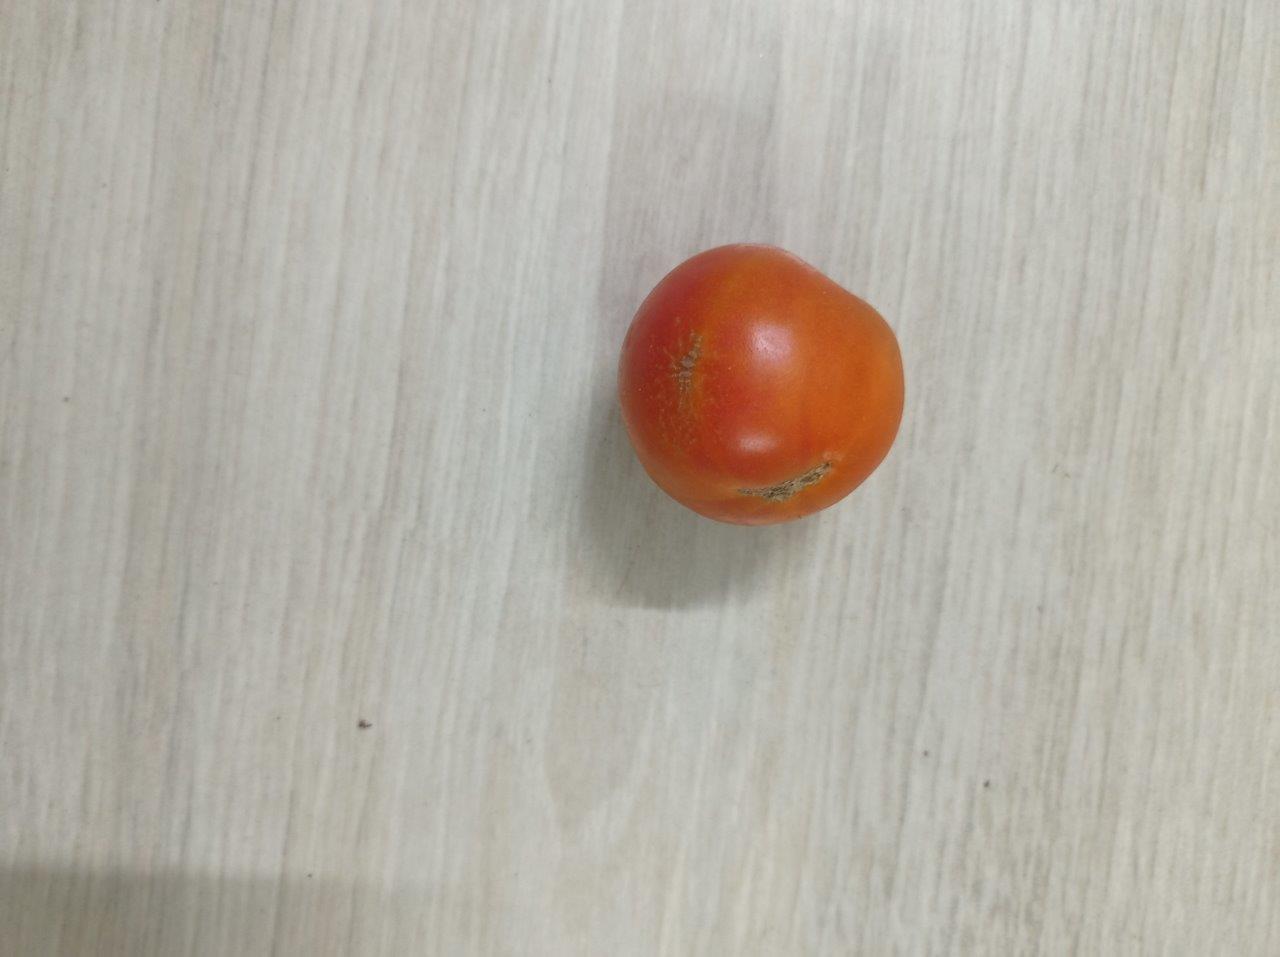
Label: Fresh